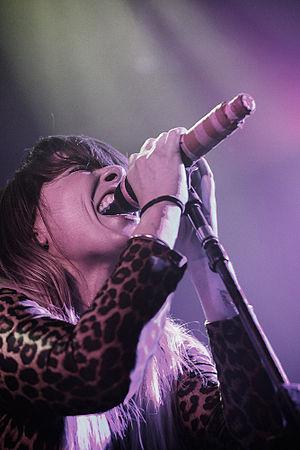
Grouplove, aussi typographié GROUPLOVE, est un groupe de rock alternatif américain, originaire de Los Angeles, en Californie. Formé en 2009, il est composé de Hannah Hooper, Christian Zucconi, Daniel Gleason, Andrew Wessen et Ryan Rabin. Le single Tongue Tied issu de l'album Never Trust a Happy Song est leur principal succès.